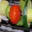
Label: sweet_pepper